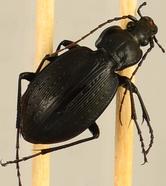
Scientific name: Carabus goryi
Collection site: Mountain Lake Biological Station NEON (MLBS), plot MLBS_001